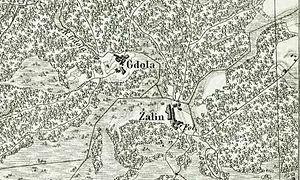
Żalin est un village polonais de la gmina de Ruda-Huta dans le powiat de Chełm de la voïvodie de Lublin dans l'est de la Pologne, à la frontière avec l'Ukraine.